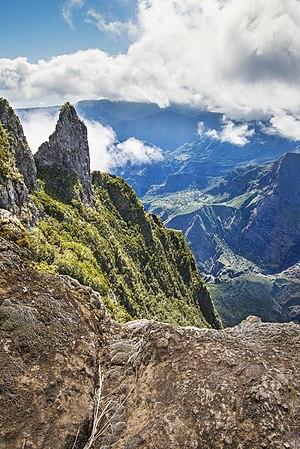
Site panoramique du Maïdo situé à plus de 2200 mètre d'altitude.
Le piton Maïdo est un sommet montagneux de l'île de La Réunion, département d'outre-mer français dans le sud-ouest de l'océan Indien. Il culmine à environ 2 200 mètres d'altitude, est situé sur le territoire communal de Saint-Paul et domine le cirque naturel de Mafate.